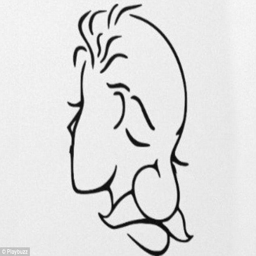
hidden within this illustration are different designs -- the back of a young girl 's head or an elderly man 's face .